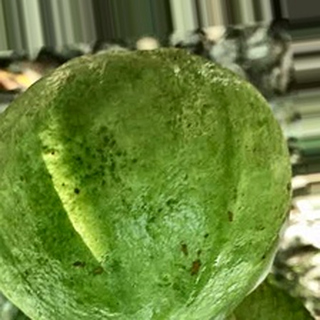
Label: healthy_guava